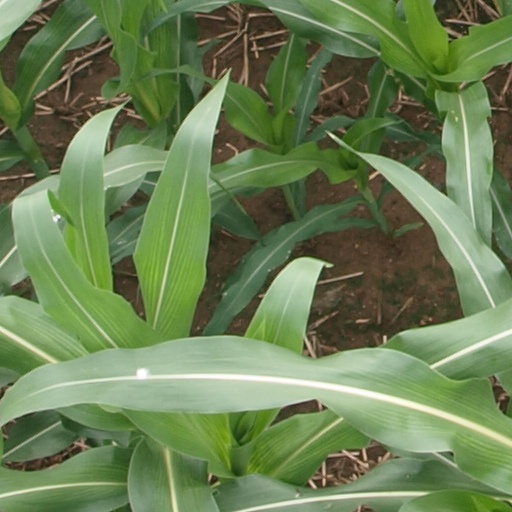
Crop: maize; corn